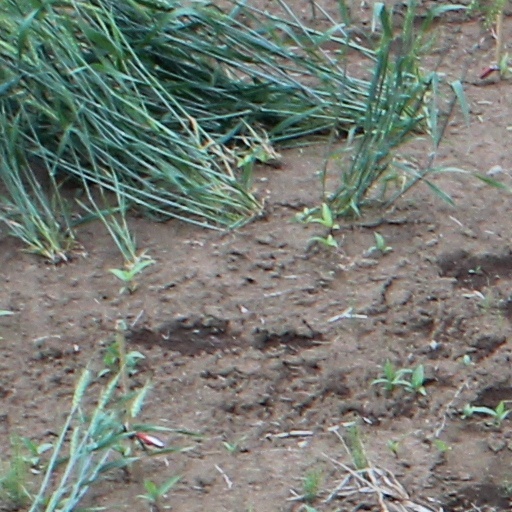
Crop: wheat